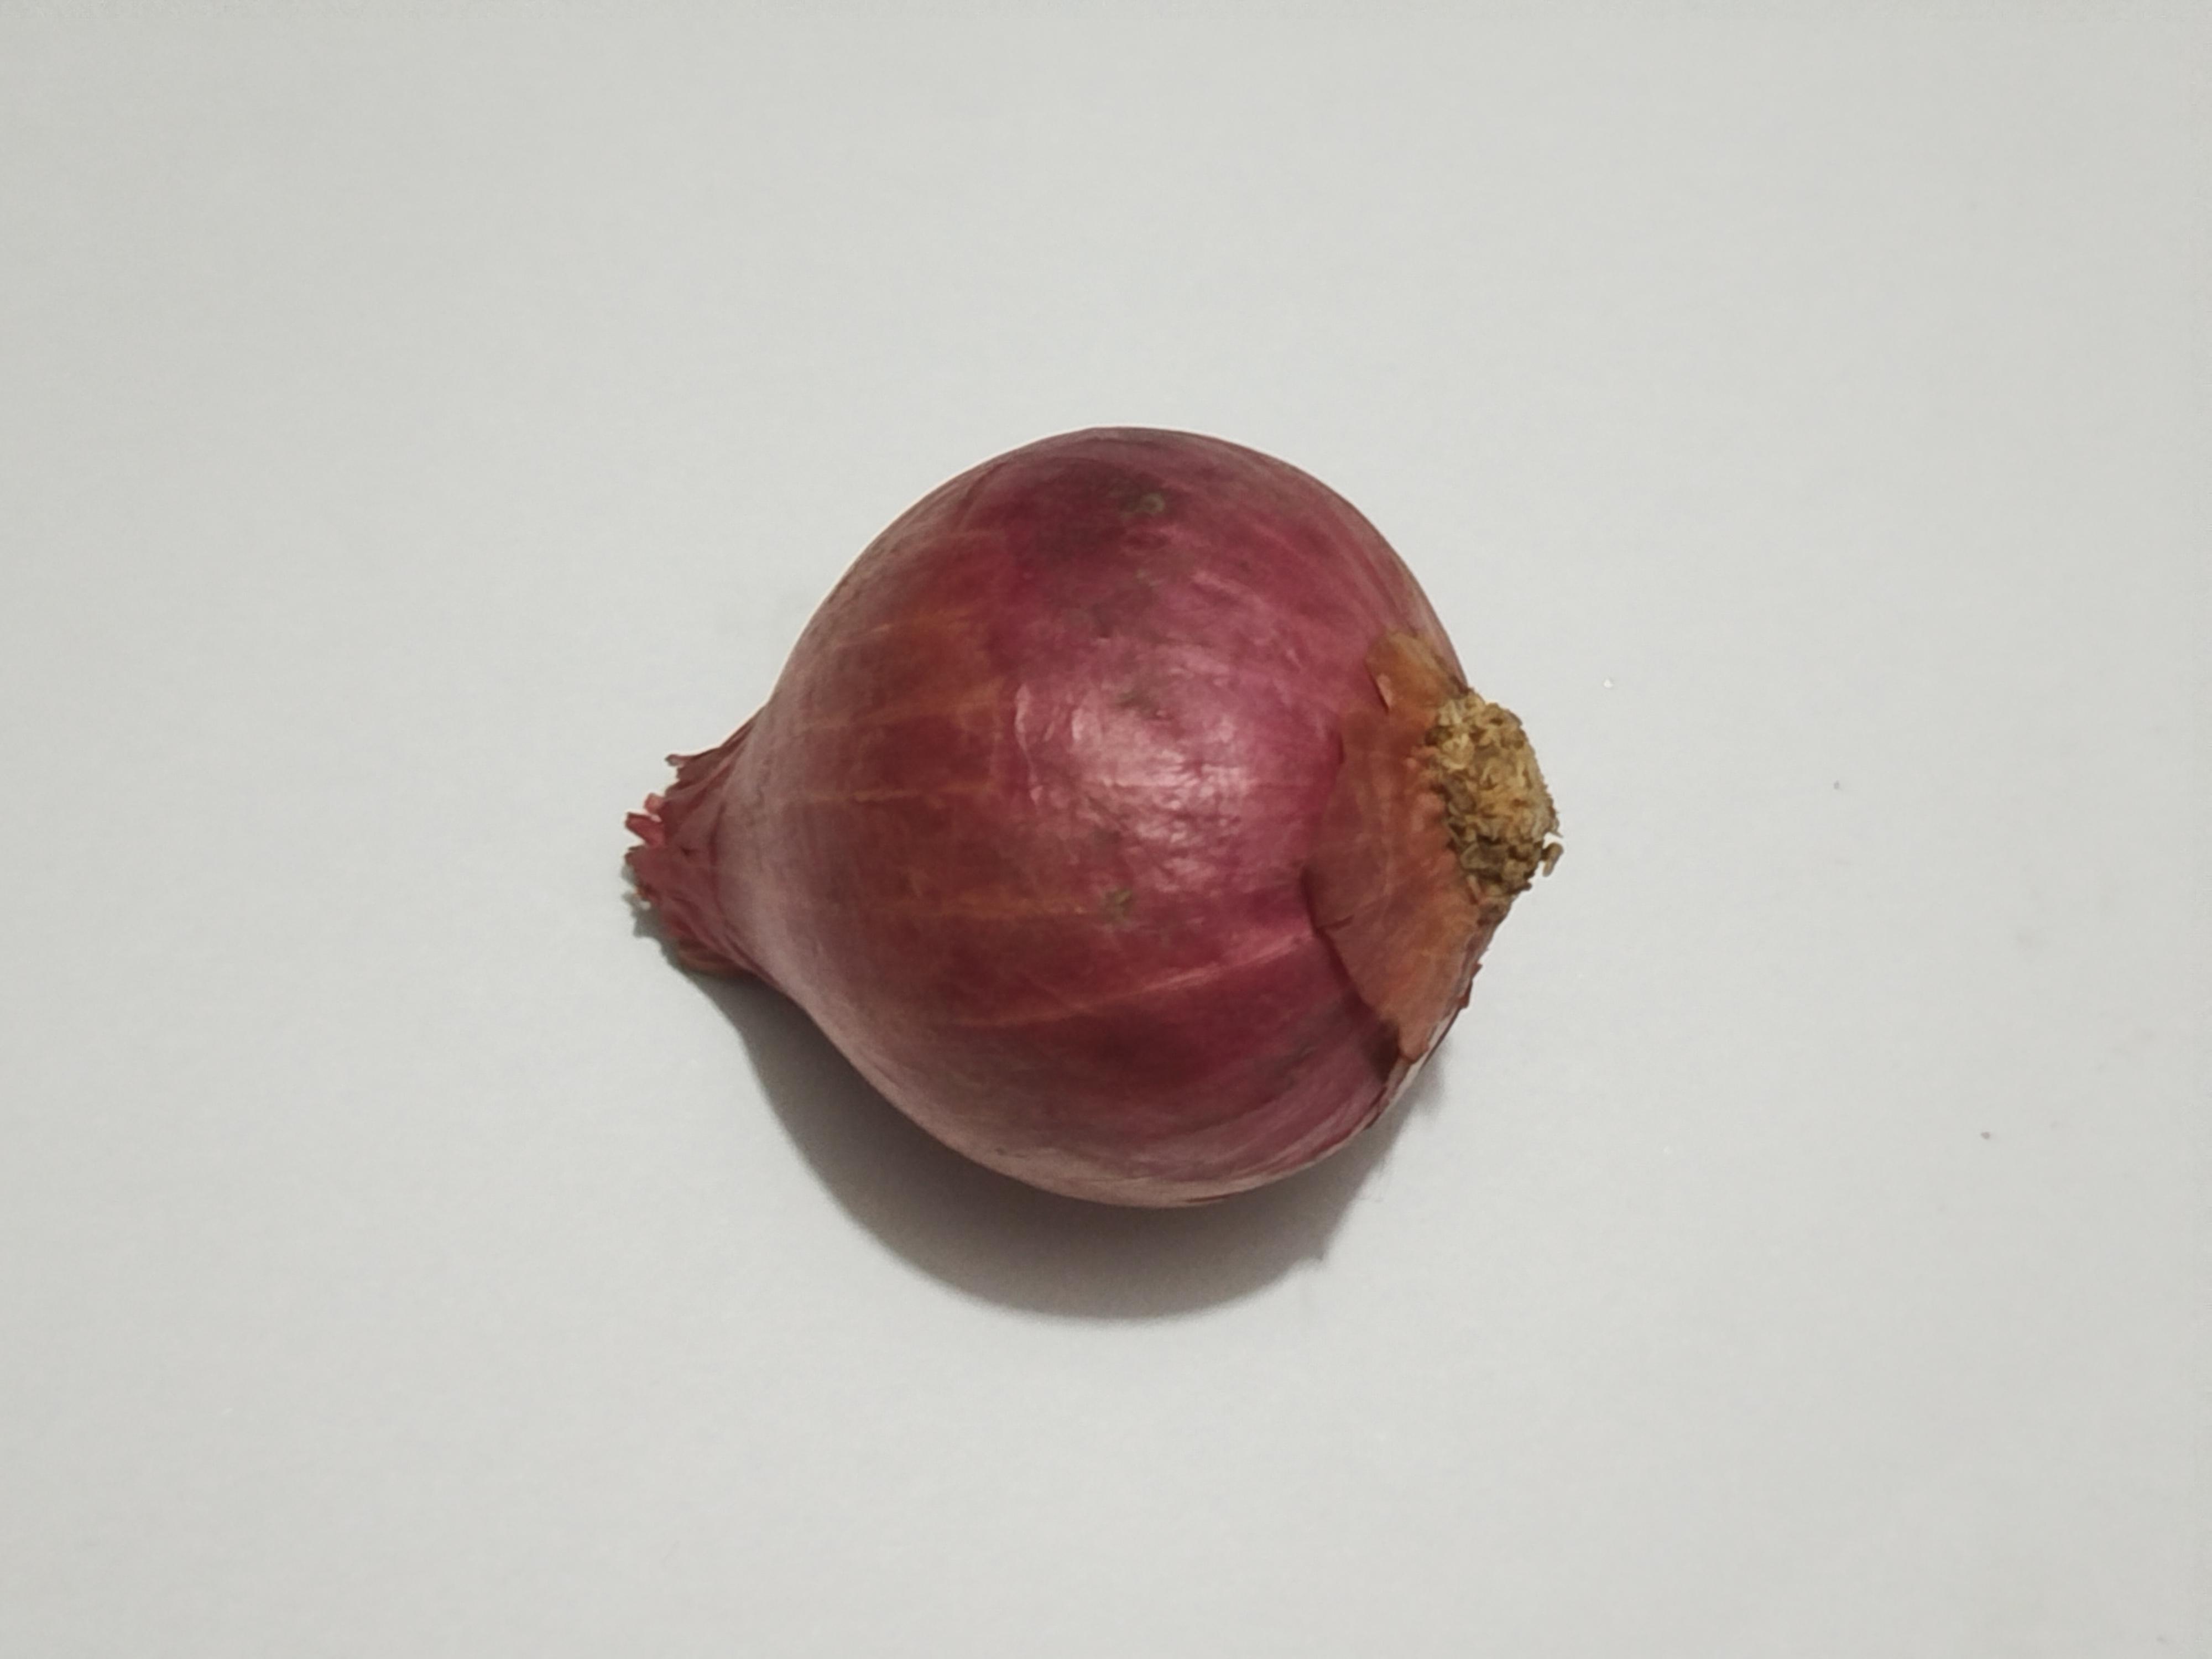
Label: Onion